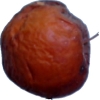
Label: apples